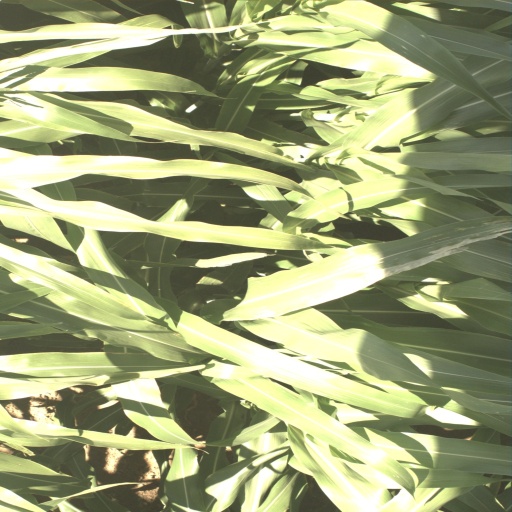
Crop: sorghum